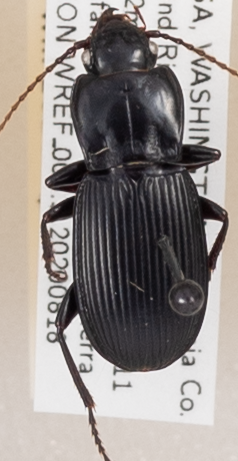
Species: Pterostichus herculaneus
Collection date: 2020-08-18
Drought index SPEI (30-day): -1.34
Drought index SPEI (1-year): -0.8
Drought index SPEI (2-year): -2.09